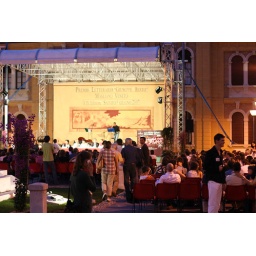
Back in Mogliano Veneto, the night before flying back home